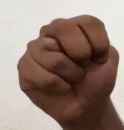
ASL sign: N